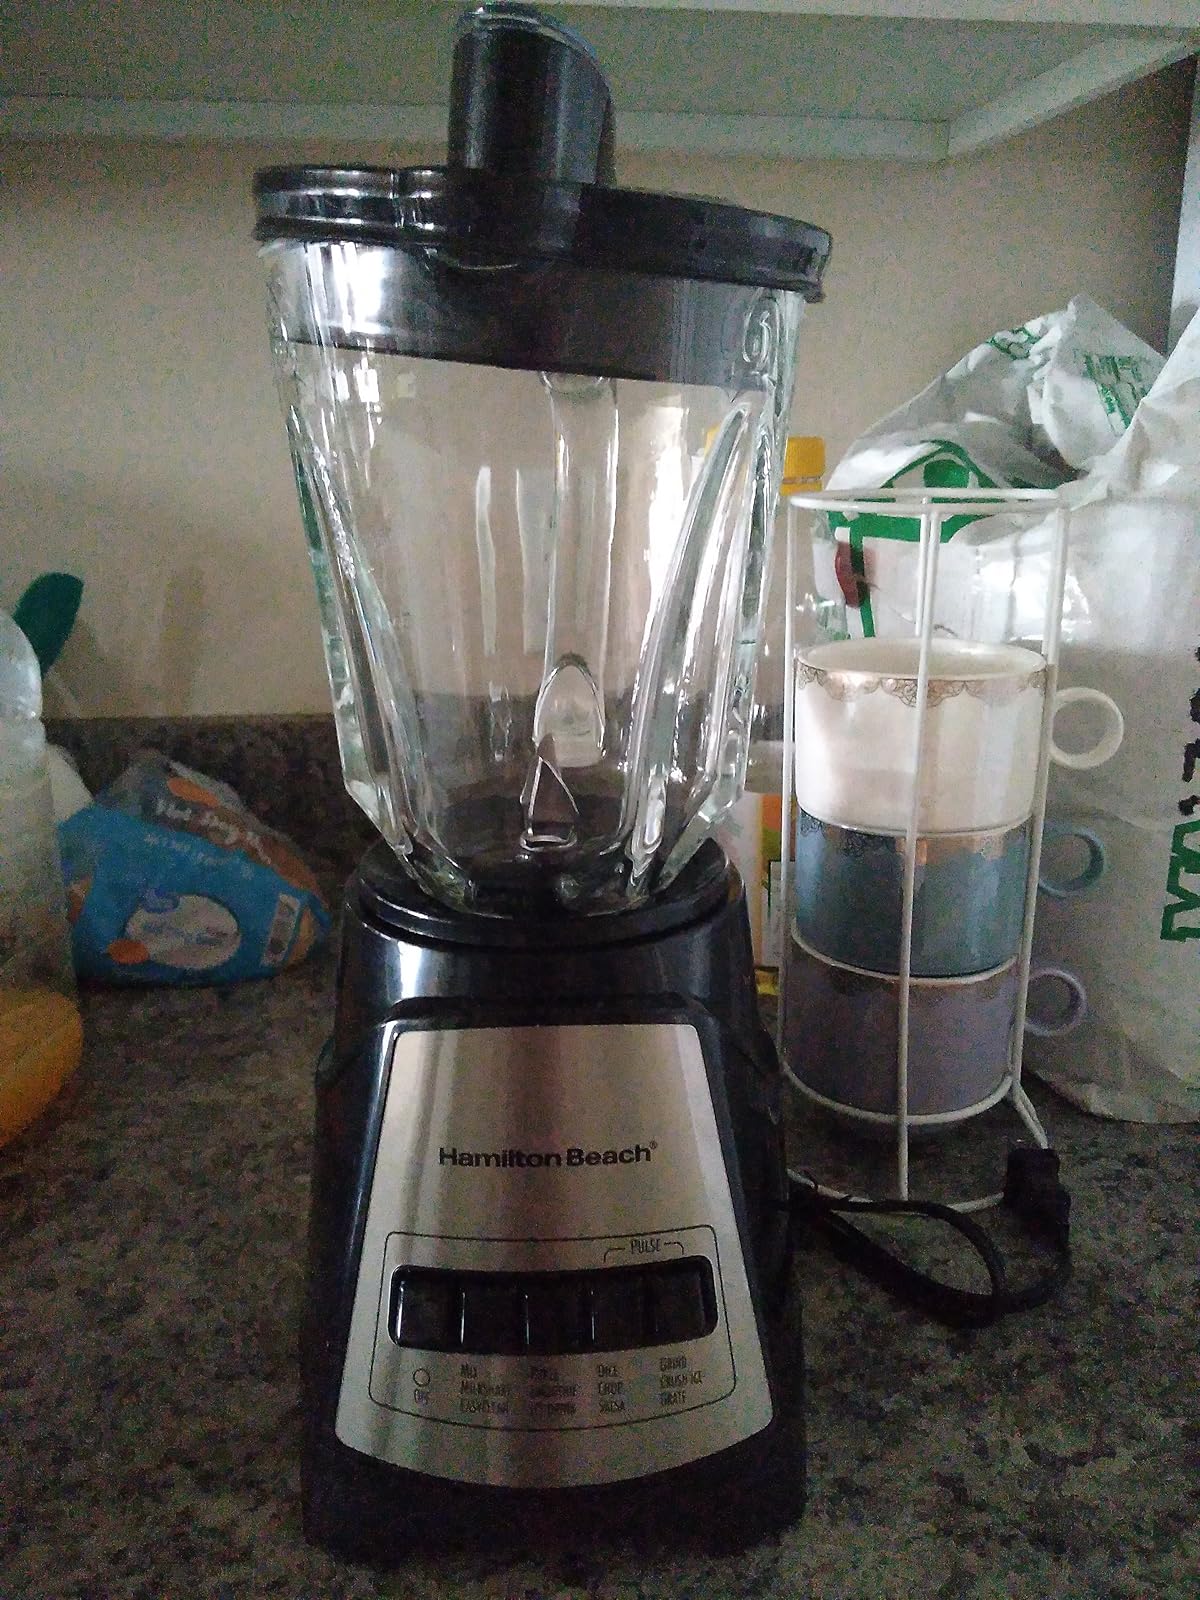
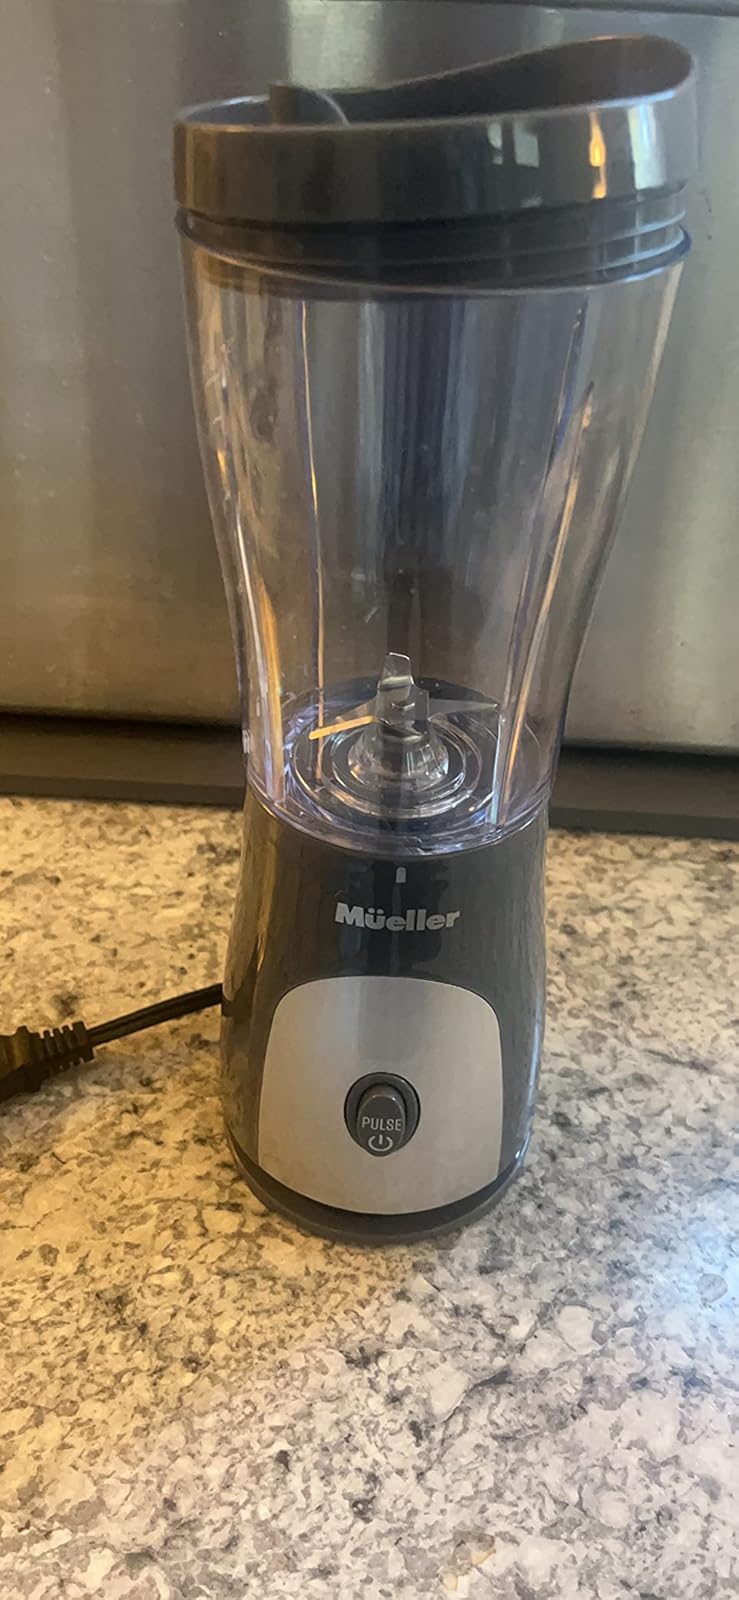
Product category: items_blender
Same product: no